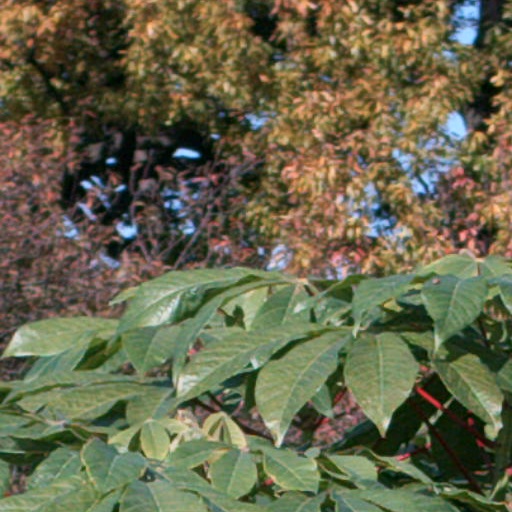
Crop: cassava